1749 Muslim slave revolt plot in Malta

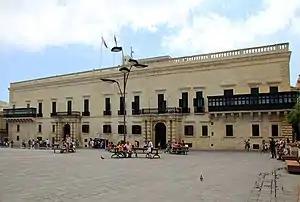
The Grand Master's Palace – the location of the planned revolt – as photographed in 2014

The Conspiracy of the Slaves ( or) was a failed plot by Muslim slaves in Hospitaller Malta to rebel and assassinate Grand Master Manuel Pinto da Fonseca of the Order of St John, in an attempt to facilitate the capture of Malta by the Ottoman Empire in June 1749.